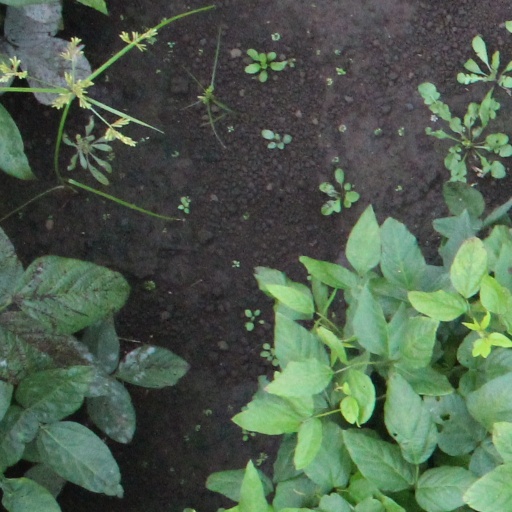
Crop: soybean